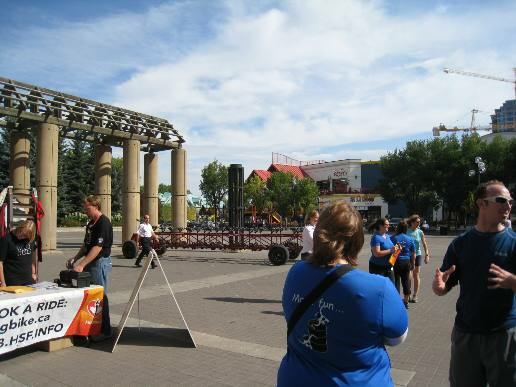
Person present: Yes